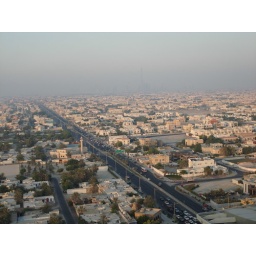
Burj Al Arab at Sunset taken from the 24th floor in the Uptown bar in Jumeirah Beach Hotel